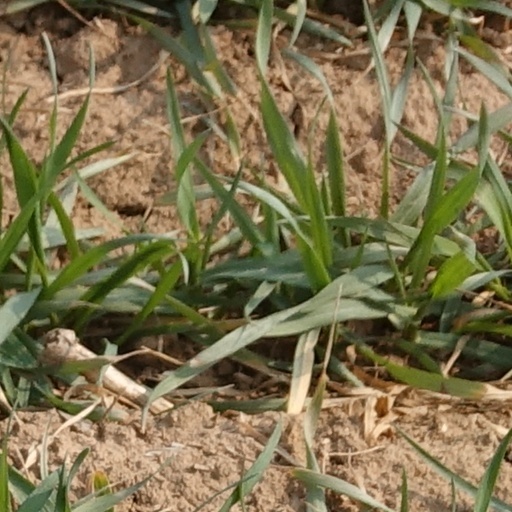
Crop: wheat